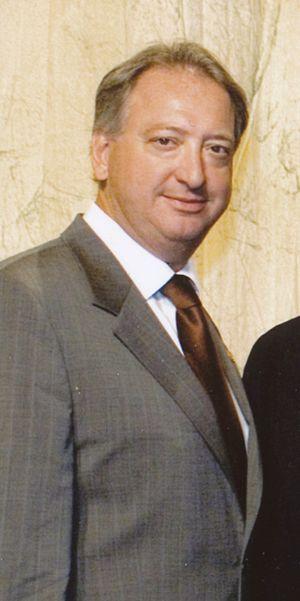
Claude Dauphin, président du comité exécutif de la Montréal|ville de Montréal, durant un événement organisé par la Conférence régionale des élus de Montréal.
Marquette est une circonscription électorale québécoise située sur l'Île de Montréal. Elle est nommée en l'honneur du jésuite et explorateur Jacques Marquette.
Claude Dauphin, né le 17 décembre 1953 à Lachine, est un avocat et politicien québécois. Il a été maire de l’arrondissement de Lachine pendant 16 ans.